Ludo Peeters

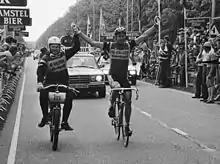
Peeters in 1982

Ludo Peeters (born 9 August 1953) is a former Belgian professional road bicycle racer. He was professional from 1974 to 1990. He rode ten editions of the Tour de France and won 3 stages, one in 1980, one in 1982 and one in 1986. He also wore the yellow jersey as leader of the general classification for one day in 1982 after his stage win and also in 1984.